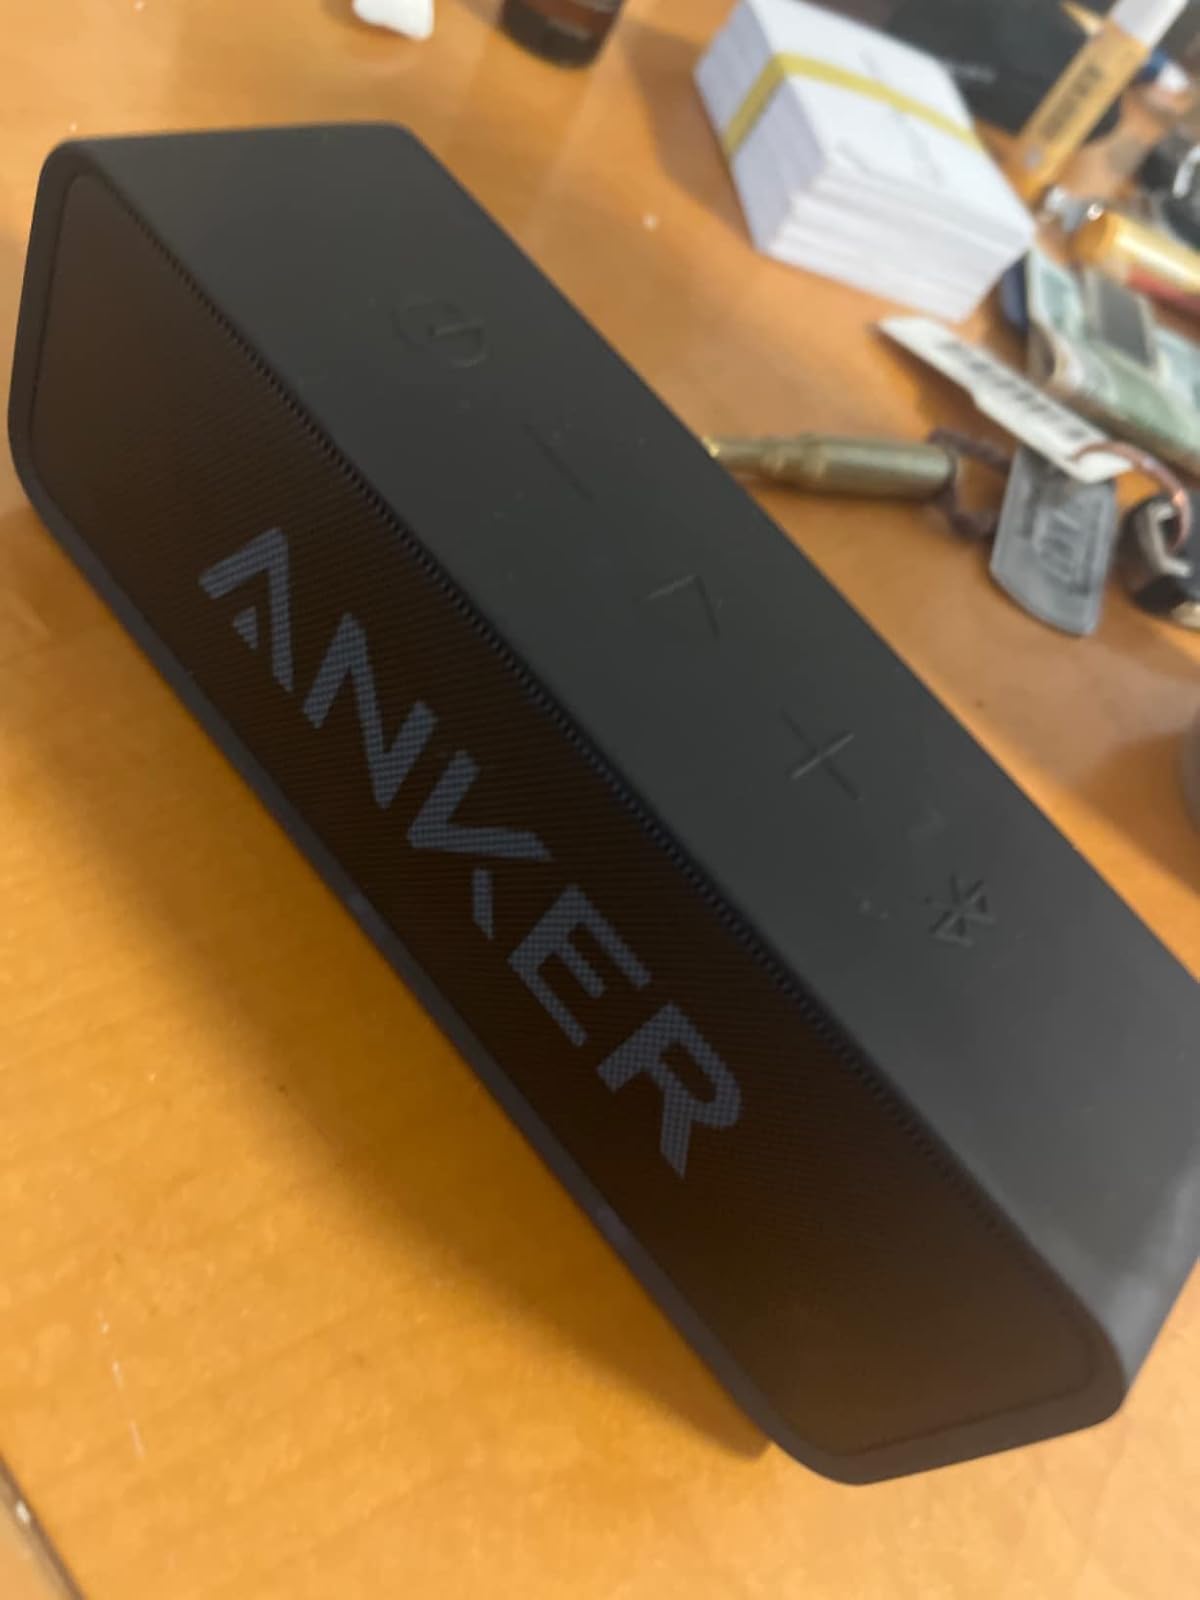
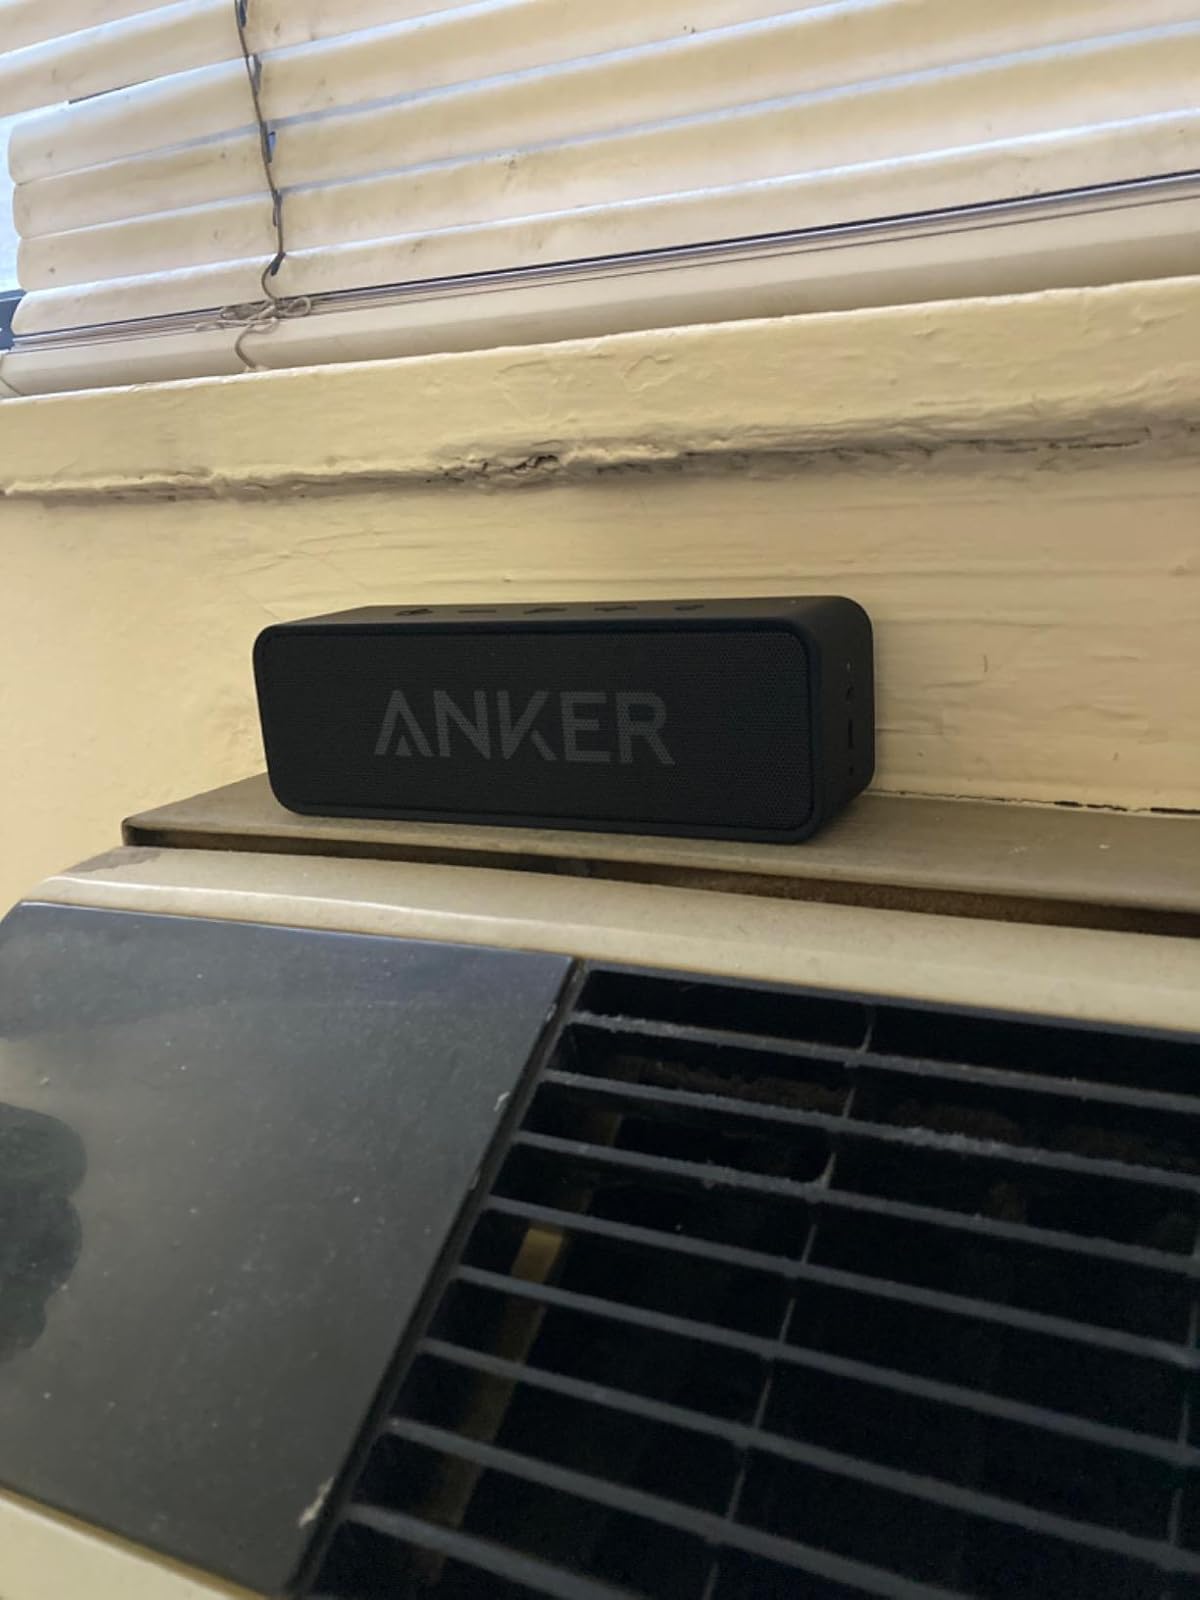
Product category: speaker
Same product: yes